History of Denver

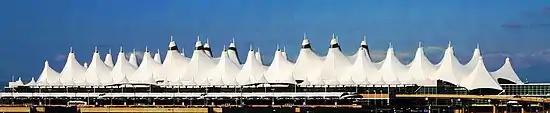
Denver International Airport's signature fabric roof

As a result, Evans, together with other local business leaders, partnered with East Coast investors to form a railroad company that would link Denver and the Colorado Territory with the national rail network. The company was incorporated on November 19, 1867, as the "Denver Pacific Railway and Telegraph Company." The sense of urgency for the Denver boosters was enhanced by the formation of a rival, the Colorado, Clear Creek and Pacific Railway (later the Colorado Central Railroad), by W.A.H. Loveland and citizens of nearby Golden, with the intention of linking that city directly with Cheyenne and making Golden the natural hub of the territory.